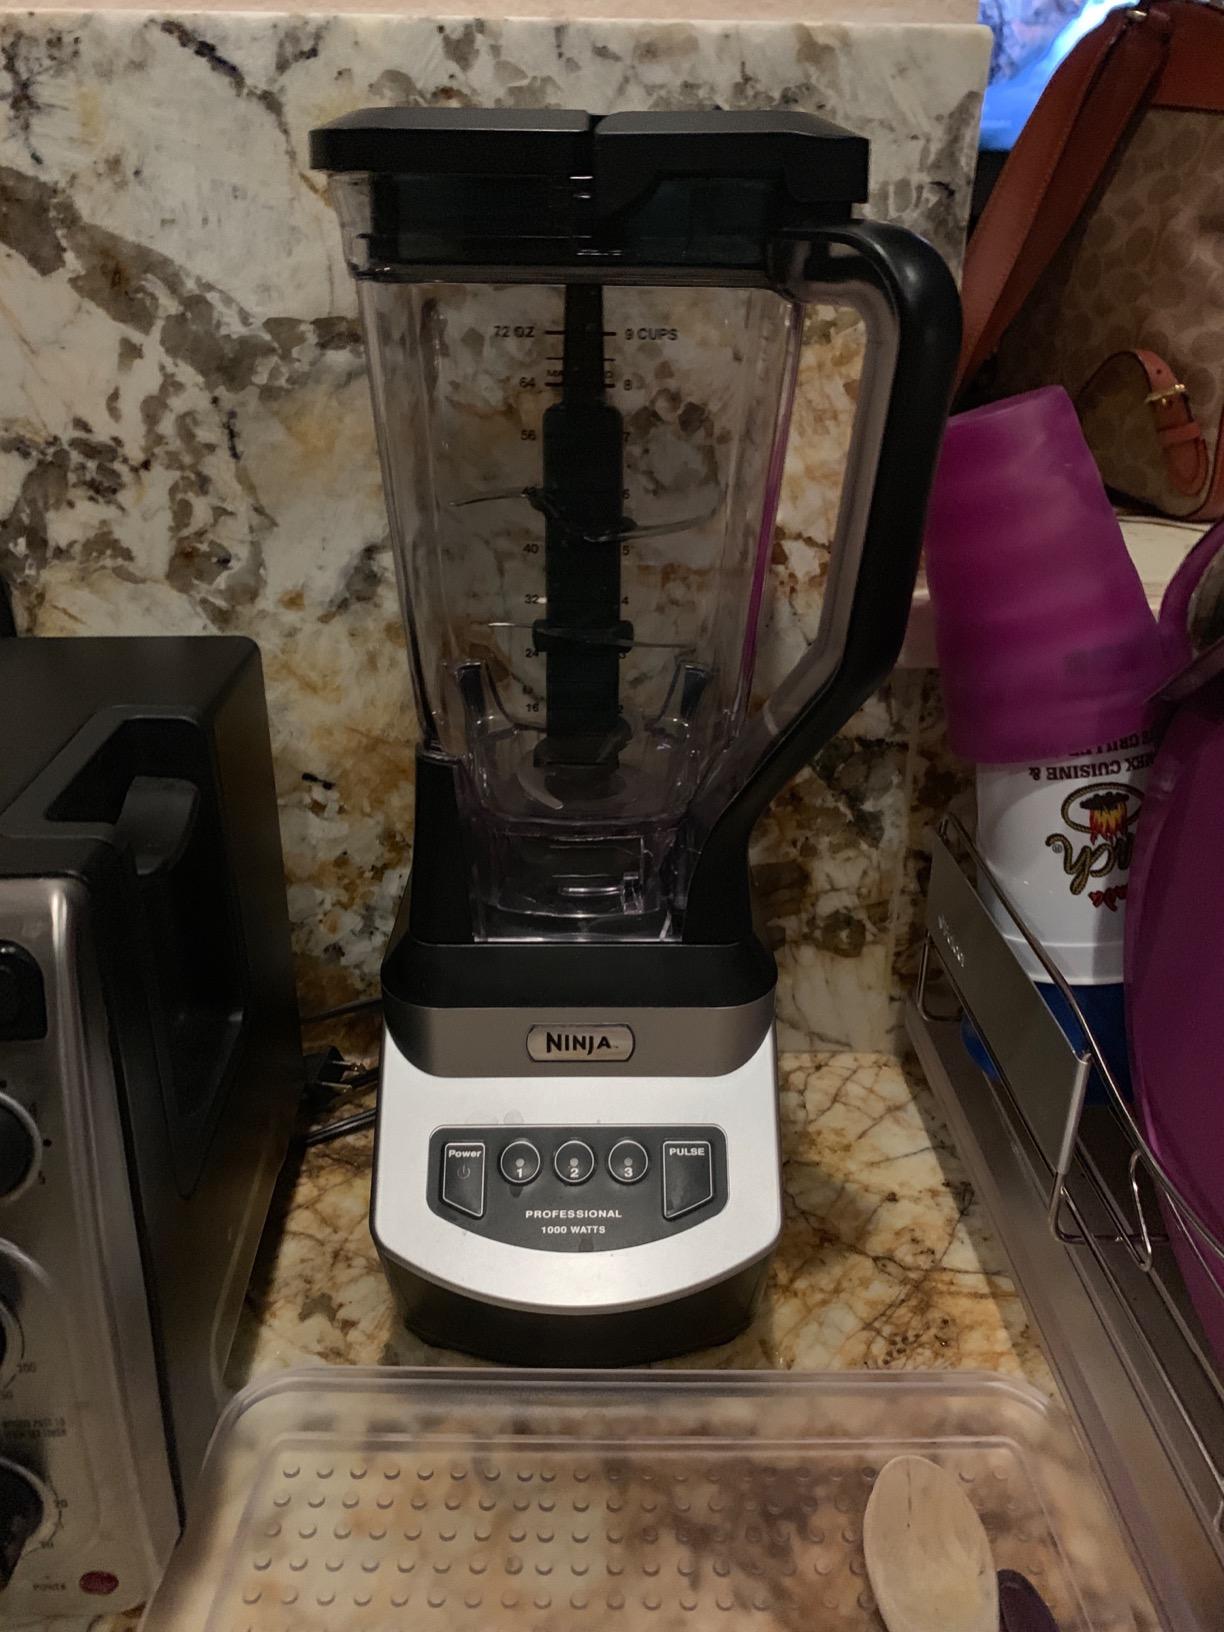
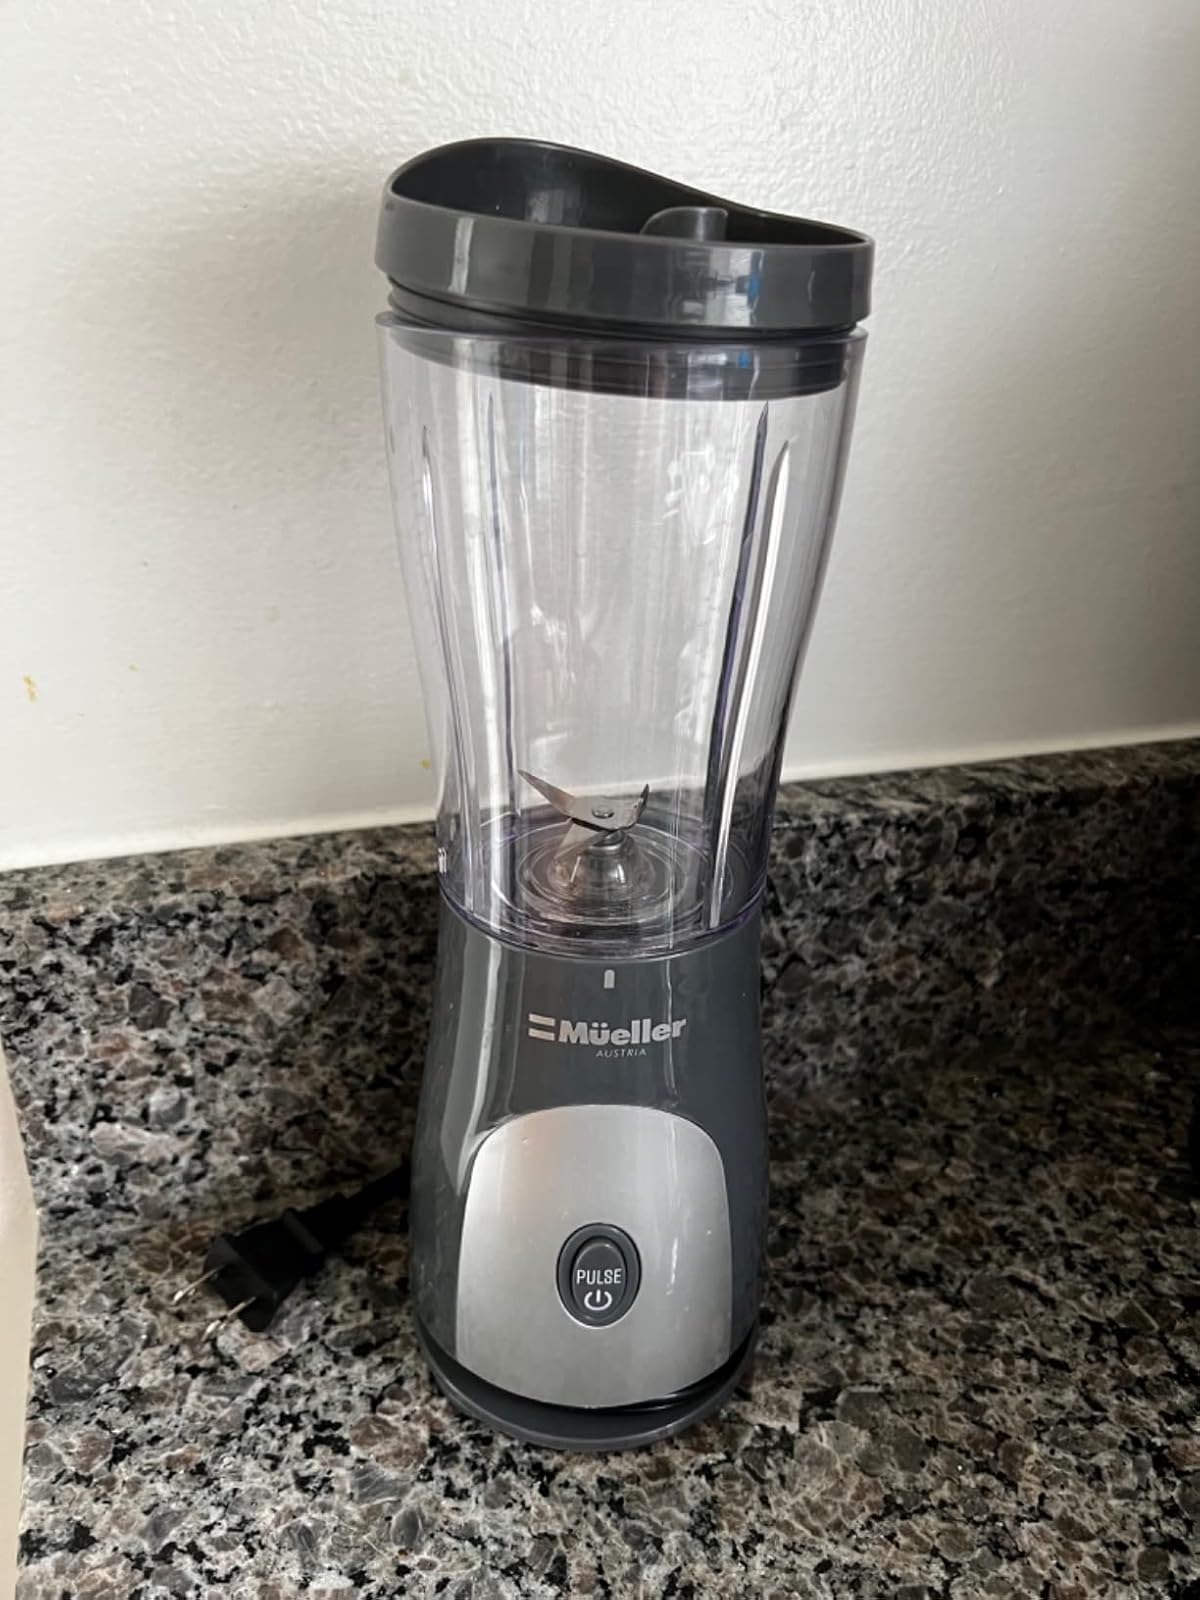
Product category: items_blender
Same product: no